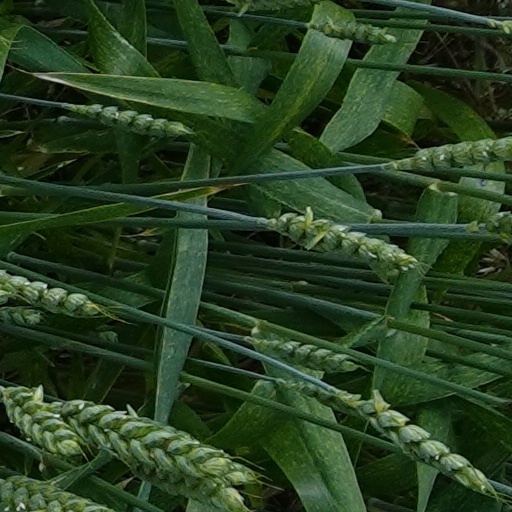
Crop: wheat